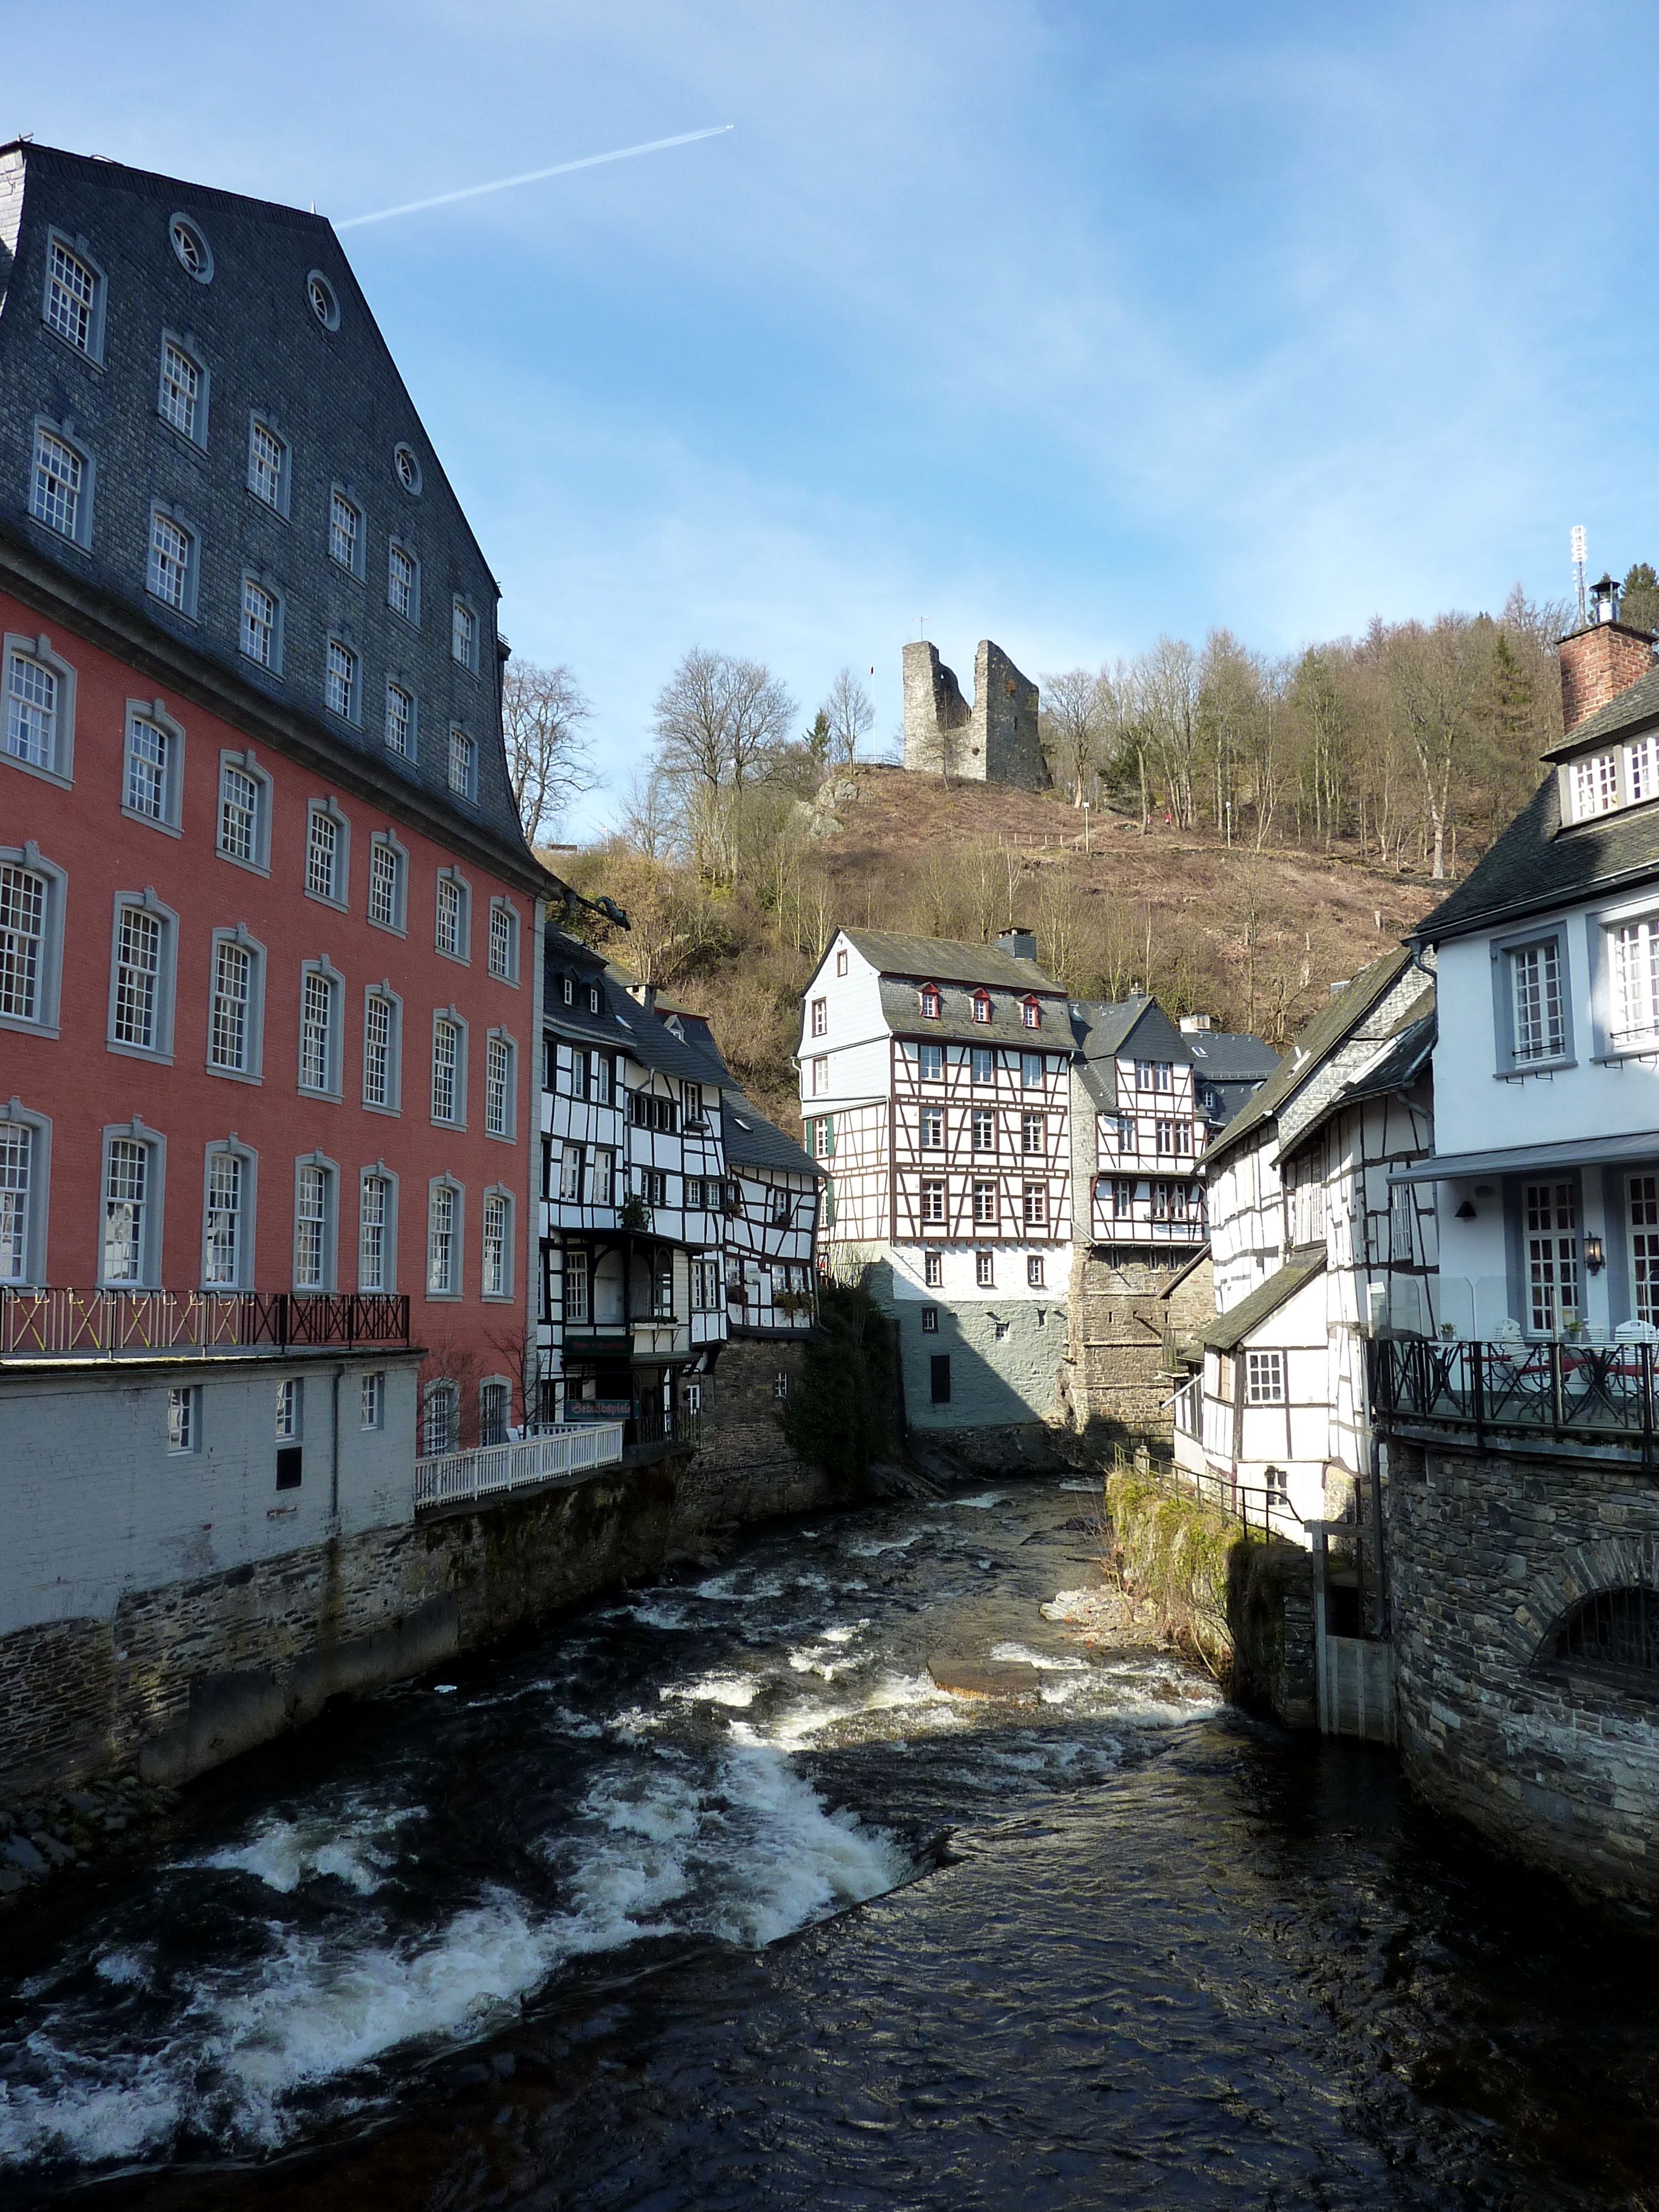
sea, town, city, river, canal, cityscape, travel, village, vehicle, hike, waterway, body of water, eifel, landform, fachwerkh user, monschau, geographical feature